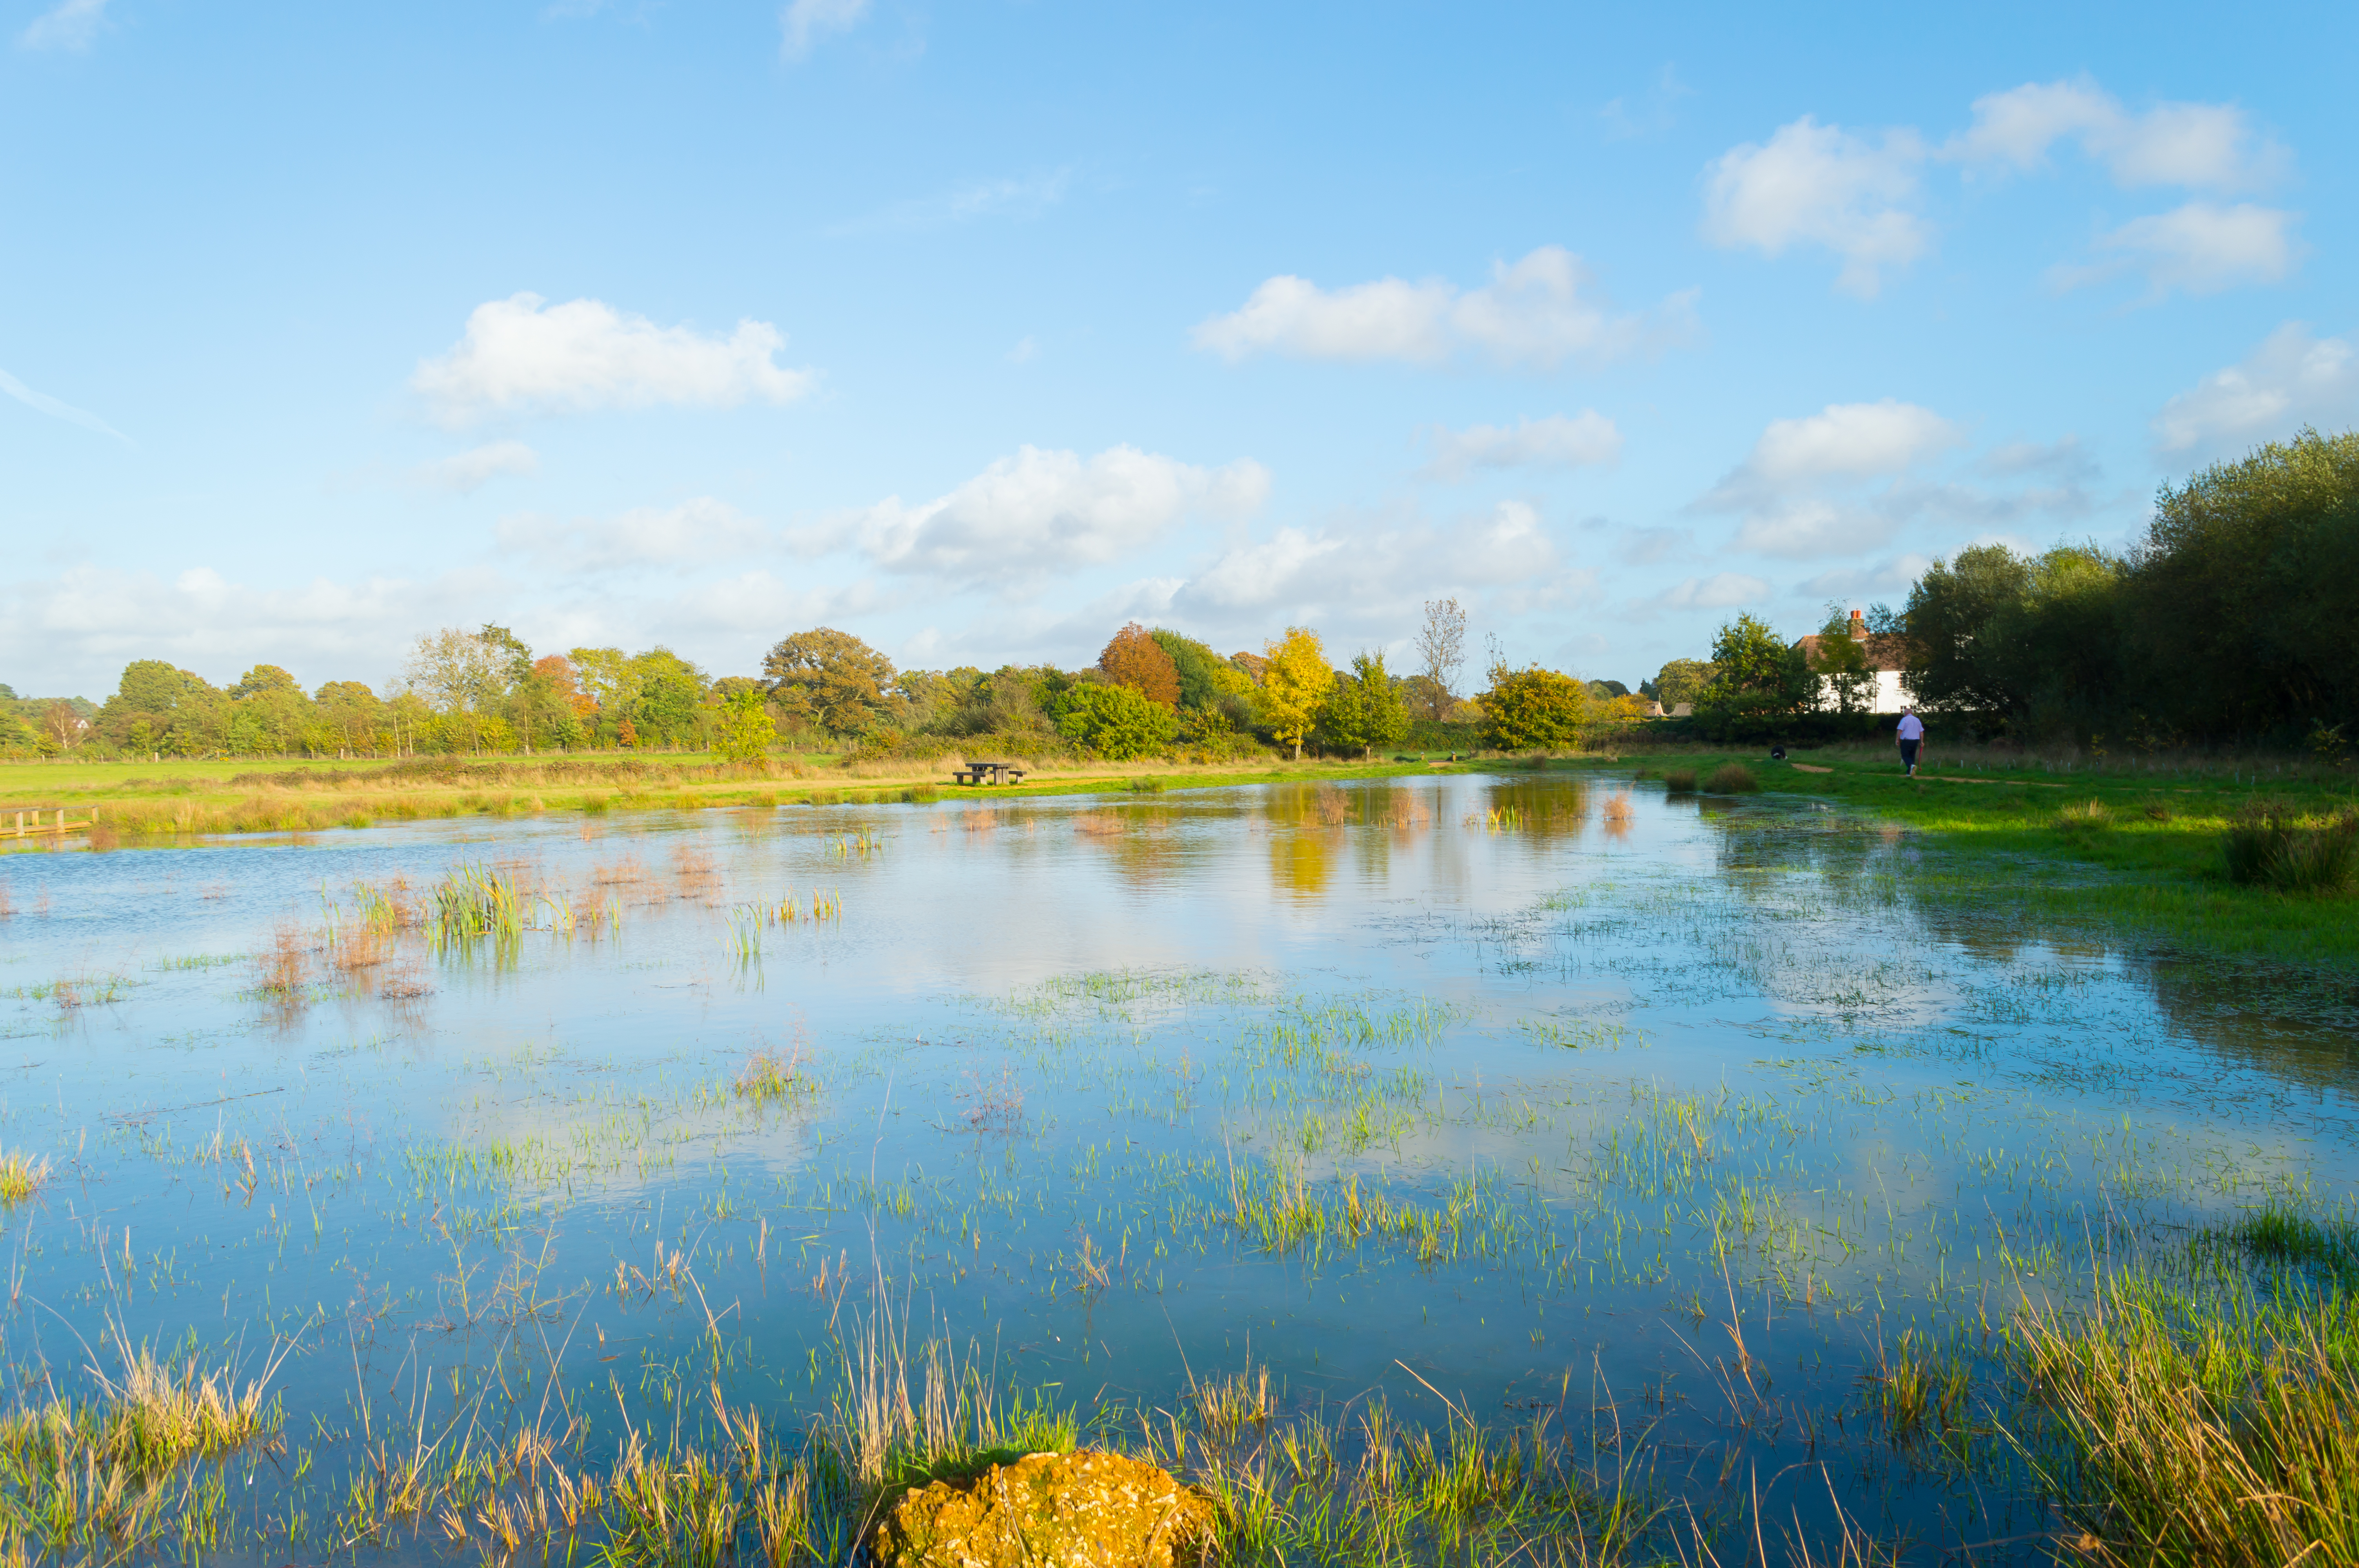
landscape, tree, water, nature, grass, marsh, meadow, house, morning, shore, flower, lake, river, pond, reflection, autumn, blue, reservoir, waterway, body of water, wetland, colours, habitat, october, loch, ecosystem, dorset, wimborne, stapehill, rural area, natural environment, geographical feature